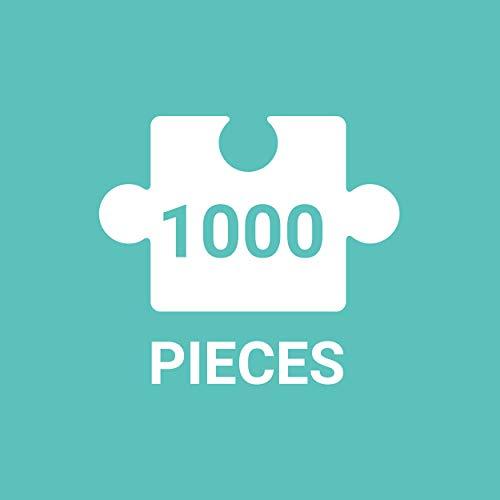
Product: Galison Naranjas Puzzle, 1,000 Piece Puzzle, 20”x27”, Fun and Challenging, Gorgeous and Colorful Illustration of Birds and Oranges, Art Jigsaw Puzzle with Birds for Families
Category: Toys & Games | Puzzles | Jigsaw Puzzles
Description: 1,000-PIECE PUZZLE: A fun challenge, the 1,000-piece art puzzle features a colorful illustrated scene of birds and oranges.
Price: from 8 sellers
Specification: ProductDimensions:20x27x0.1inches|ItemWeight:1.51pounds|ShippingWeight:1.54pounds|ASIN:0735355320|Itemmodelnumber:9780735355323|Manufacturerrecommendedage:12monthsandup